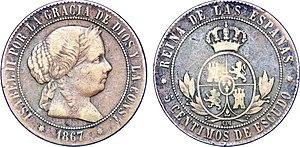
Isabelle II, née le 10 octobre 1830 à Madrid et morte le 9 avril 1904 à Paris, est reine d’Espagne de 1833 à 1868. Son règne peut se découper en trois parties : la guerre carliste de 1833 à 1839, le temps des régences de 1835 à 1843, la décennie modérée de 1843 à 1854 et la dernière phase de 1854 à 1868.